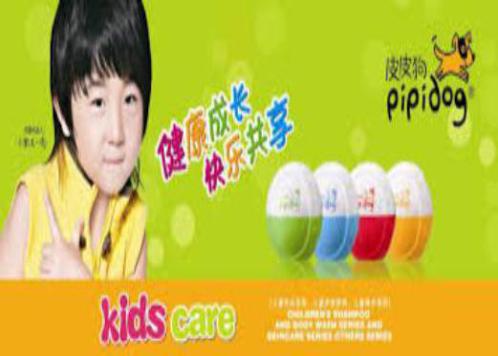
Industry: Necessities